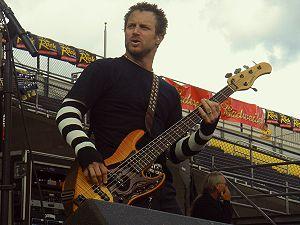
Marshall est né le 22 avril 1973 à Fort Walton Beach, en Floride. Il a commencé sa carrière musicale en jouant de la batterie de son père.Puis son père a décidé de lui acheter une basse. Il cite Steve Harris, John Entwistle, Geddy Lee, Justin Chancellor, et Doug Pinnick comme influences principales. Grâce à son style de jeu, il a vite développé le surnom de "The Sloth".